Phuket province

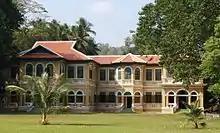
Stately Sino-Portuguese mansion in Phuket Town

Fernão Mendes Pinto, a Portuguese explorer, arrived in Siam in 1545. His travel accounts provide insights into various parts of the country, including a detailed description of ports in the southern part of the Kingdom. Pinto's records are among the earliest European accounts to mention Phuket, which he referred to as "Junk Ceylon" a name used by the Portuguese in their maps. This designation appears seven times in his writings. According to Pinto, Junk Ceylon was a significant port of call for trading vessels, where they often stopped for supplies and provisions.